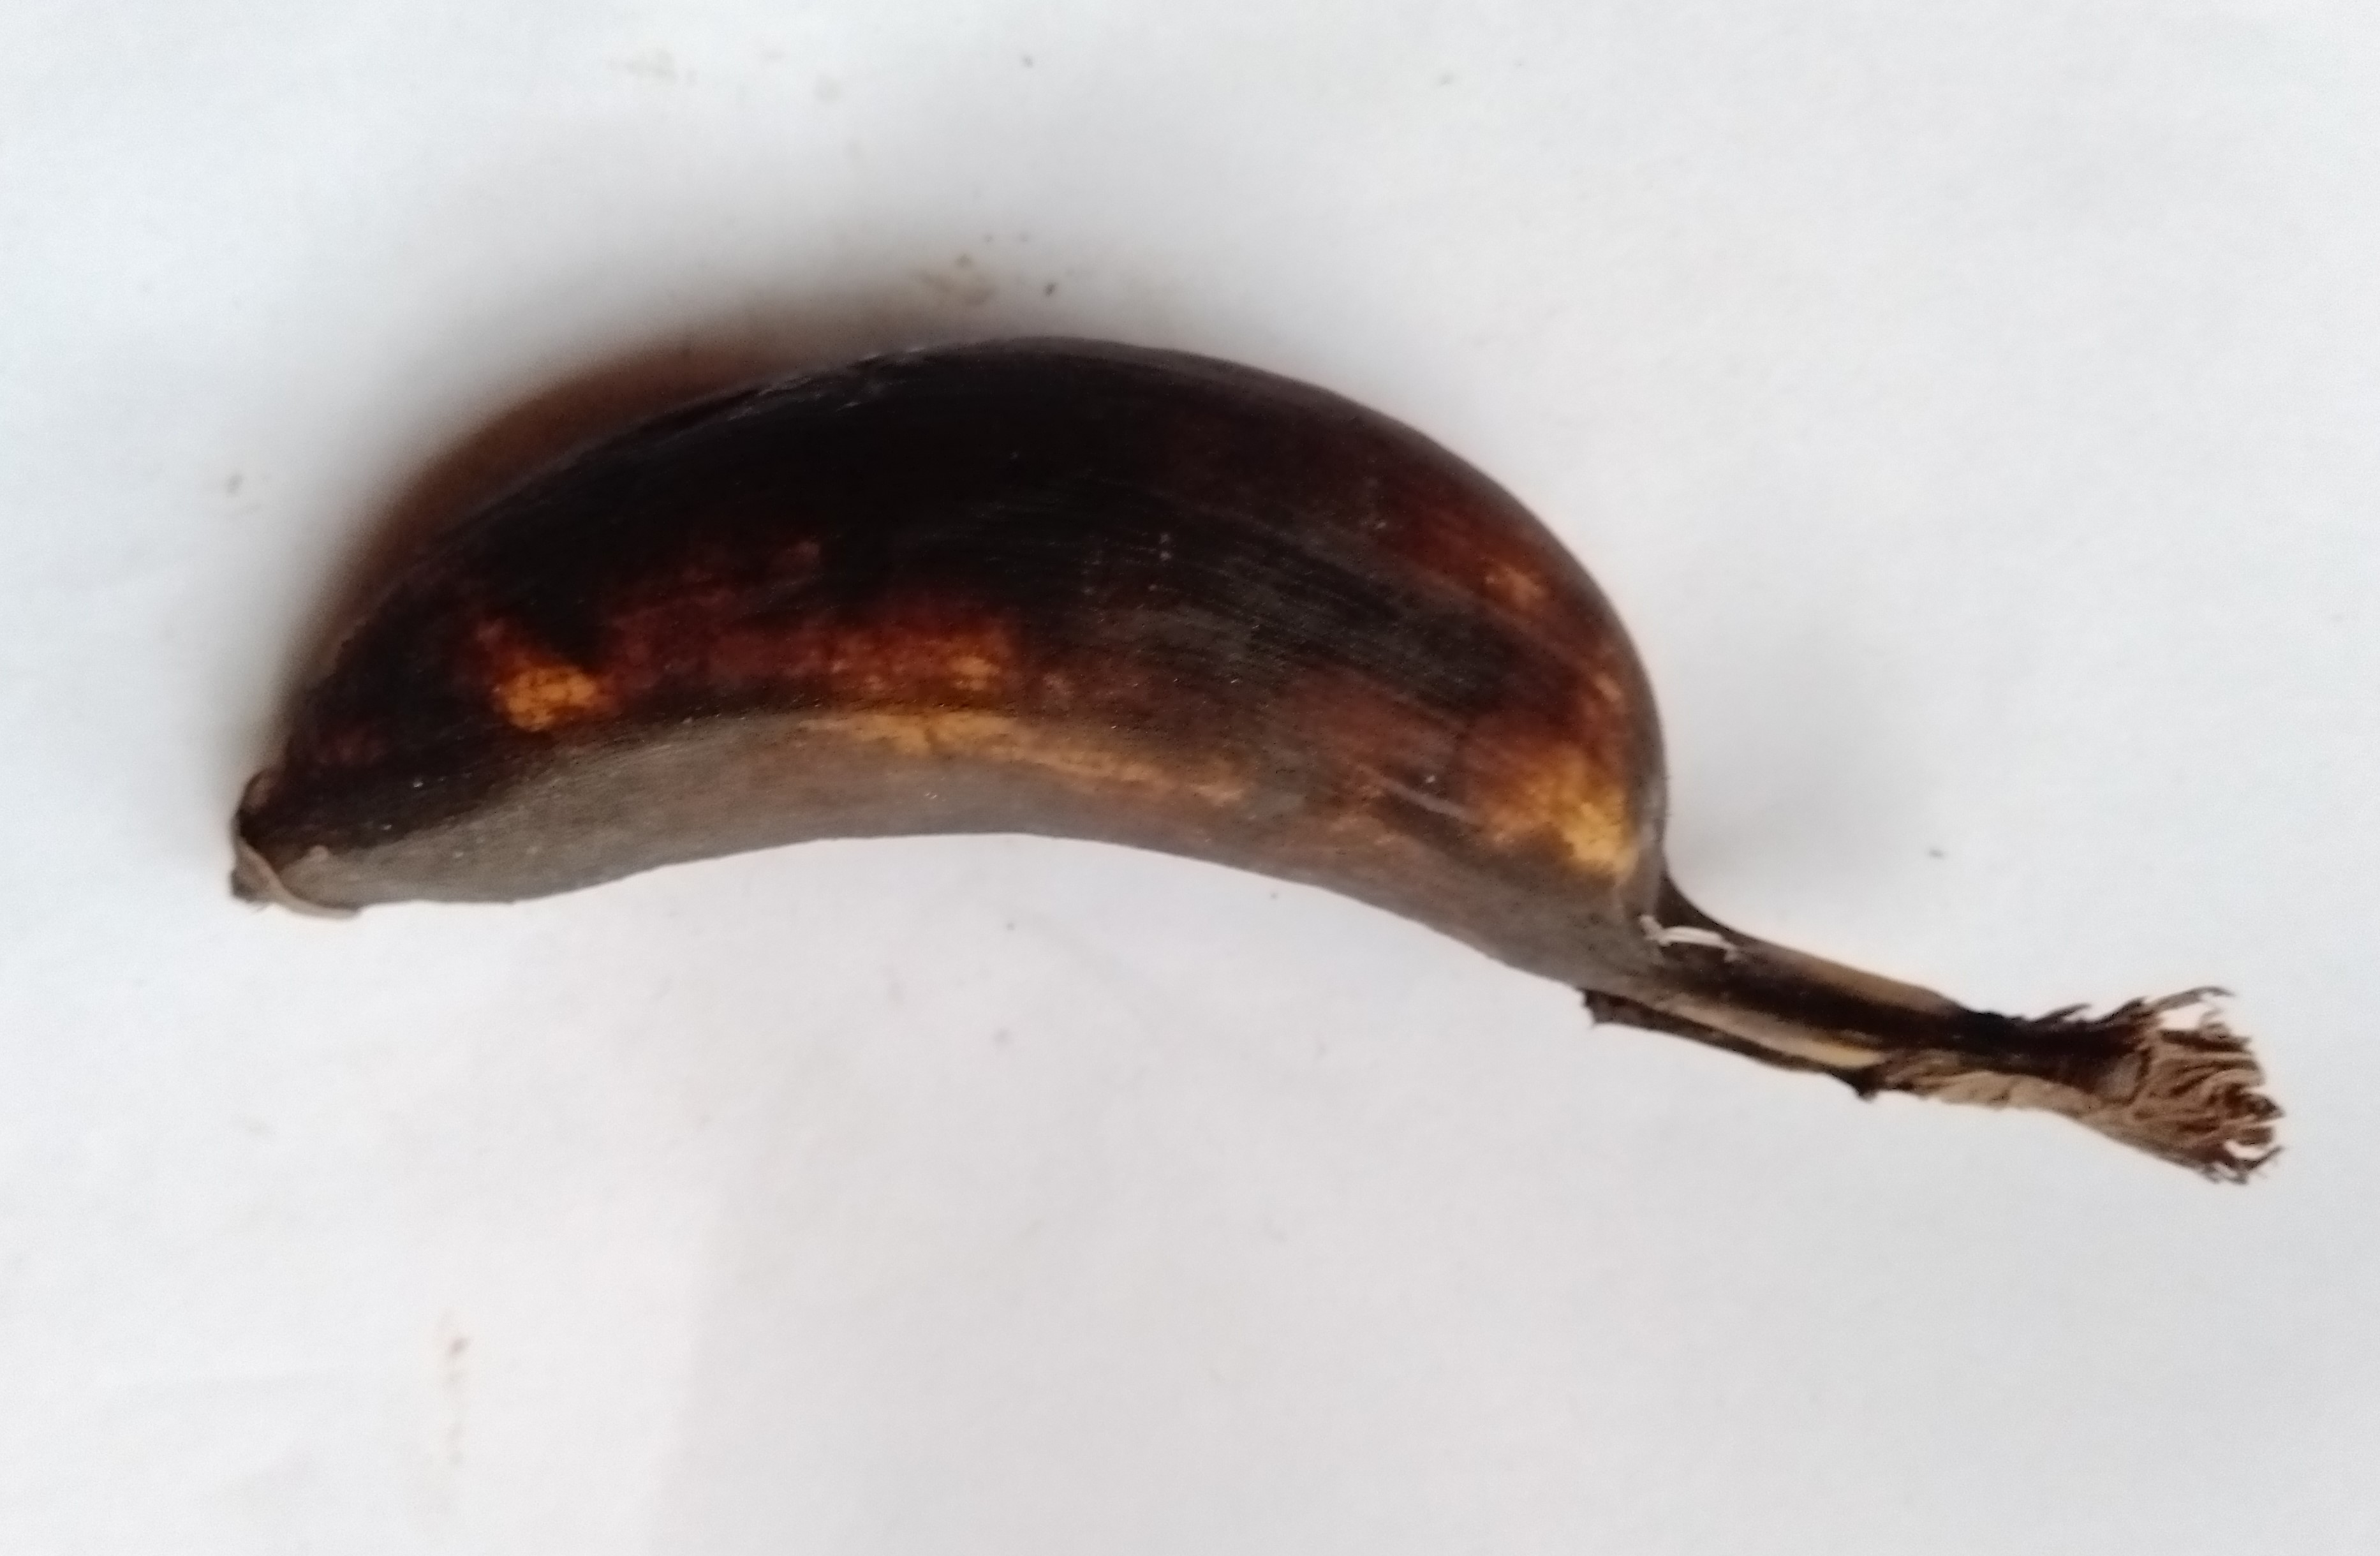
Fruit: banana
Condition: rotten